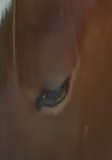
Face region: eyes (orbital_tightening_and_eye_area)
Pain indicator: obviously_present